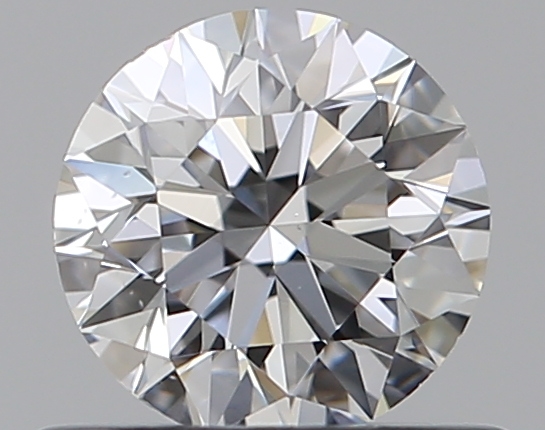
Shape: round
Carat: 0.5
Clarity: VS2
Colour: D
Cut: EX
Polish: EX
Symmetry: EX
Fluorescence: N
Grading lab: GIA
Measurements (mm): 5.03 x 5.07 x 3.17